Epiophlebia superstes

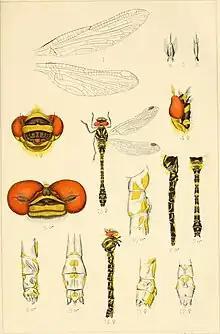
Morphological description of "Epiophlebia superstes" in "Annales de la Société entomologique de Belgique (1888)"

Length in adult "Epiophlebia superstes" ranges from 45 mm to 53 mm. Its body is black, striped in bright yellow on both the thorax and abdomen.